John B. Frazier

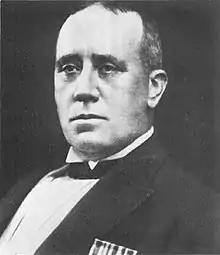

John Brown Frazier (December 19, 1870 – November 11, 1939) was a United States Navy officer who served as the 1st Chief of Chaplains of the United States Navy from 1917 to 1921. In this capacity, together with Julian E. Yates of the United States Army, he edited "The Army and Navy Hymnal" (1920).